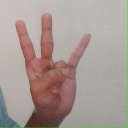
अक्षर: क्ष